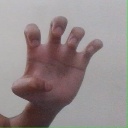
अक्षर: झ